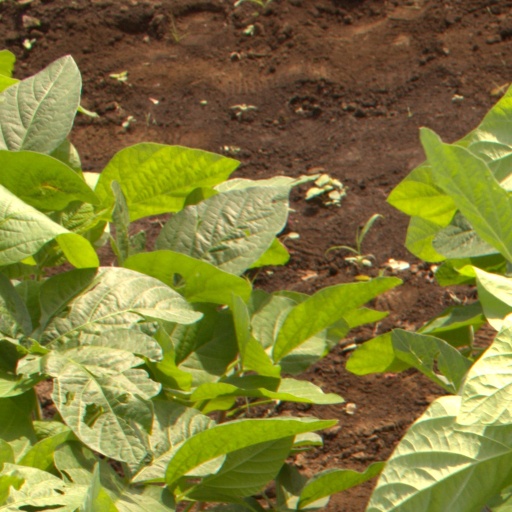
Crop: soybean